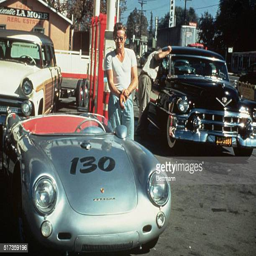
actor at a gas station with automobile model he named person just hours before his fatal crash